Pranas Mašiotas

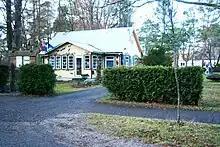
Fairy Tale Park dedicated to Mašiotas in Kačerginė

Starting in 1969, Mašiotas' works and translations are republished in the series Little Library of Pranas Mašiotas. On average, in 1969–1979, about 25,000 copies of each book was published. By 1983, the series had 37 books. It grew to 50 books by 2009.